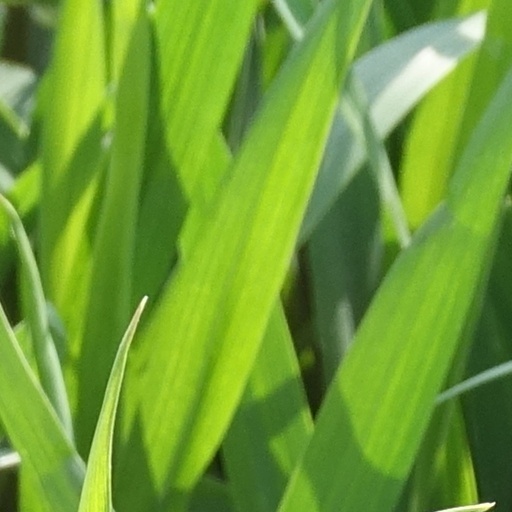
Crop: wheat